Emilio Azcárraga Jean

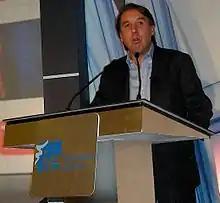
Azcárraga in 2008

Emilio Fernando Azcárraga Jean (born 21 February 1968) is a Mexican businessman who is the chairman of mass media company Televisa and professional football team Club América.